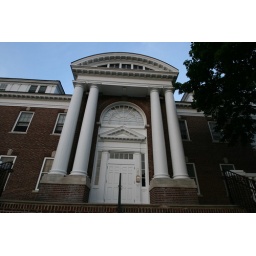
Not sure which building this is. I dig the columns all over campus.